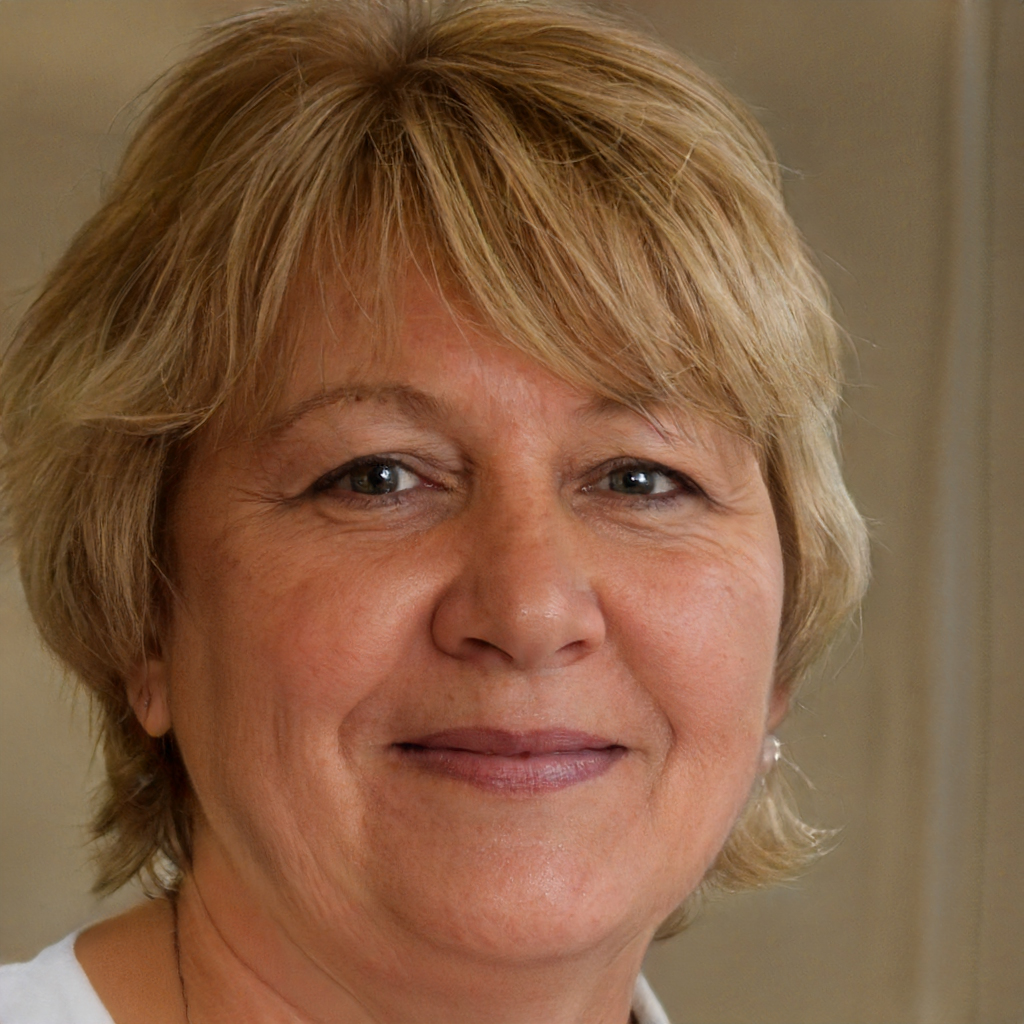
Gender: Female